Jimmy D'Anda

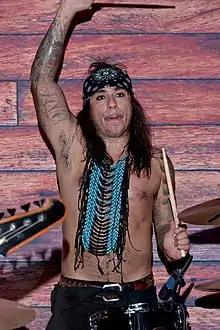
Jimmy D'Anda performs at the NAMM Show with Gilby Clark in January 2020

Jimmy D'Anda is an American drummer who is perhaps best known as the original drummer for the Los Angeles glam metal band BulletBoys.